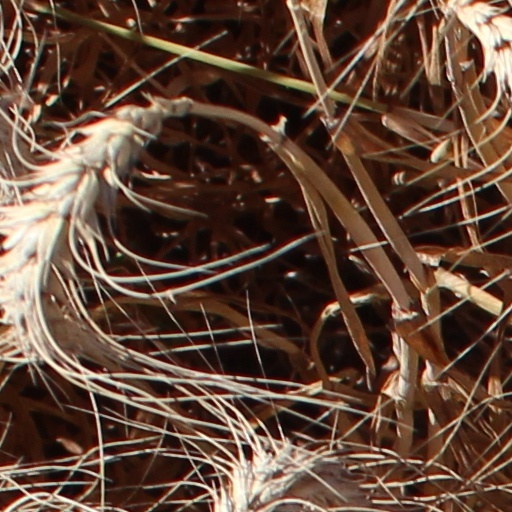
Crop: wheat